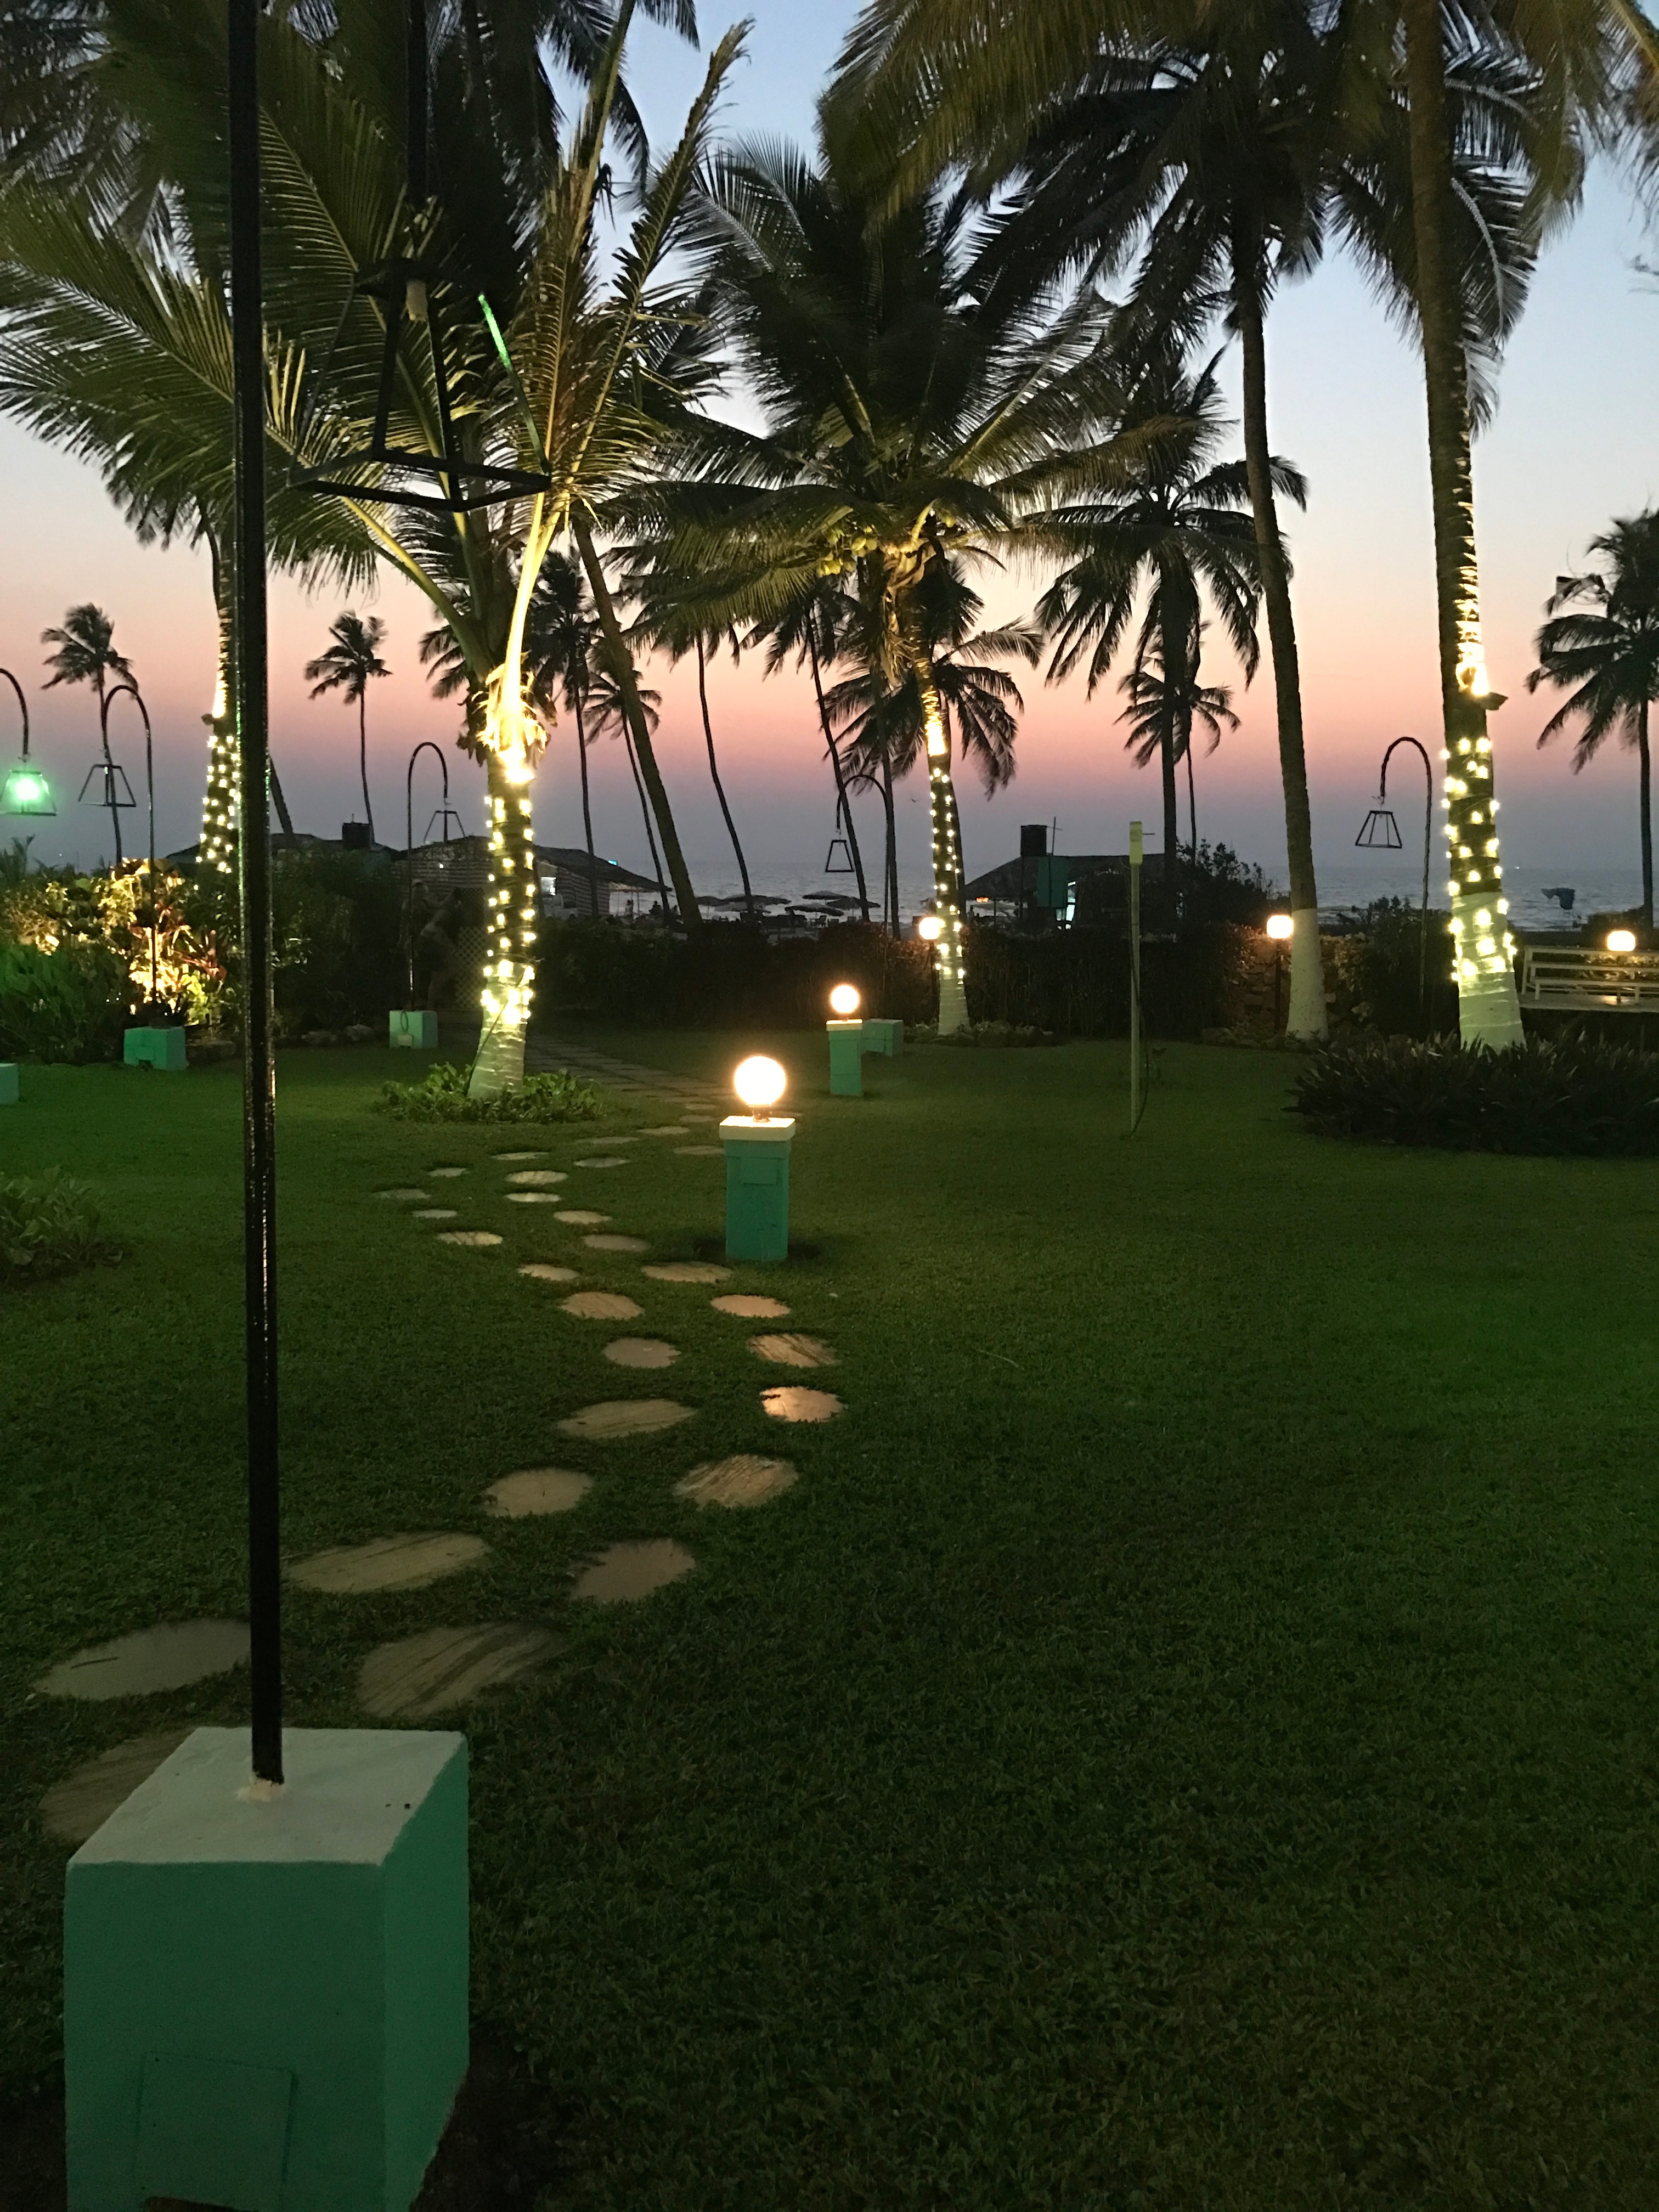
tree, grass, lawn, sunlight, flower, vacation, green, resort, estate, arecales, palm family